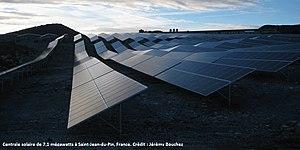
Centrale photovoltaïque de Saint-Jean-du-Pin.
Saint-Jean-du-Pin est une commune française située dans le département du Gard, en région Occitanie.